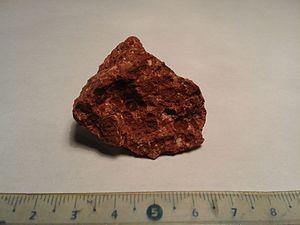
Boue rouge est le nom communément donné au principal déchet produit lors la fabrication d'alumine et d'aluminium par le procédé Bayer. Breveté par Karl Josef Bayer en 1887 puis en 1892, ce procédé très efficace mais dont les processus chimiques de base sont encore mal compris, est très consommateur en eau et énergie et produit une grande quantité de déchets sous forme de boues rouges. Il est utilisé depuis plusieurs décennies par presque toute l'industrie aluminière. Ce procédé permet de traiter la bauxite pour en extraire une part significative de l'alumine qu'elle contient.